Sirius (1975 film)

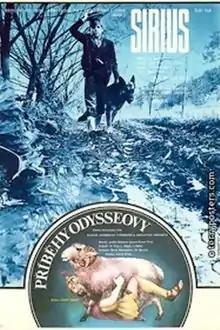
Movie poster

Sirius is a 1975 Czechoslovak war drama film directed by František Vláčil. The film has won many awards. It was Vláčil's last film before returning to feature-length films.